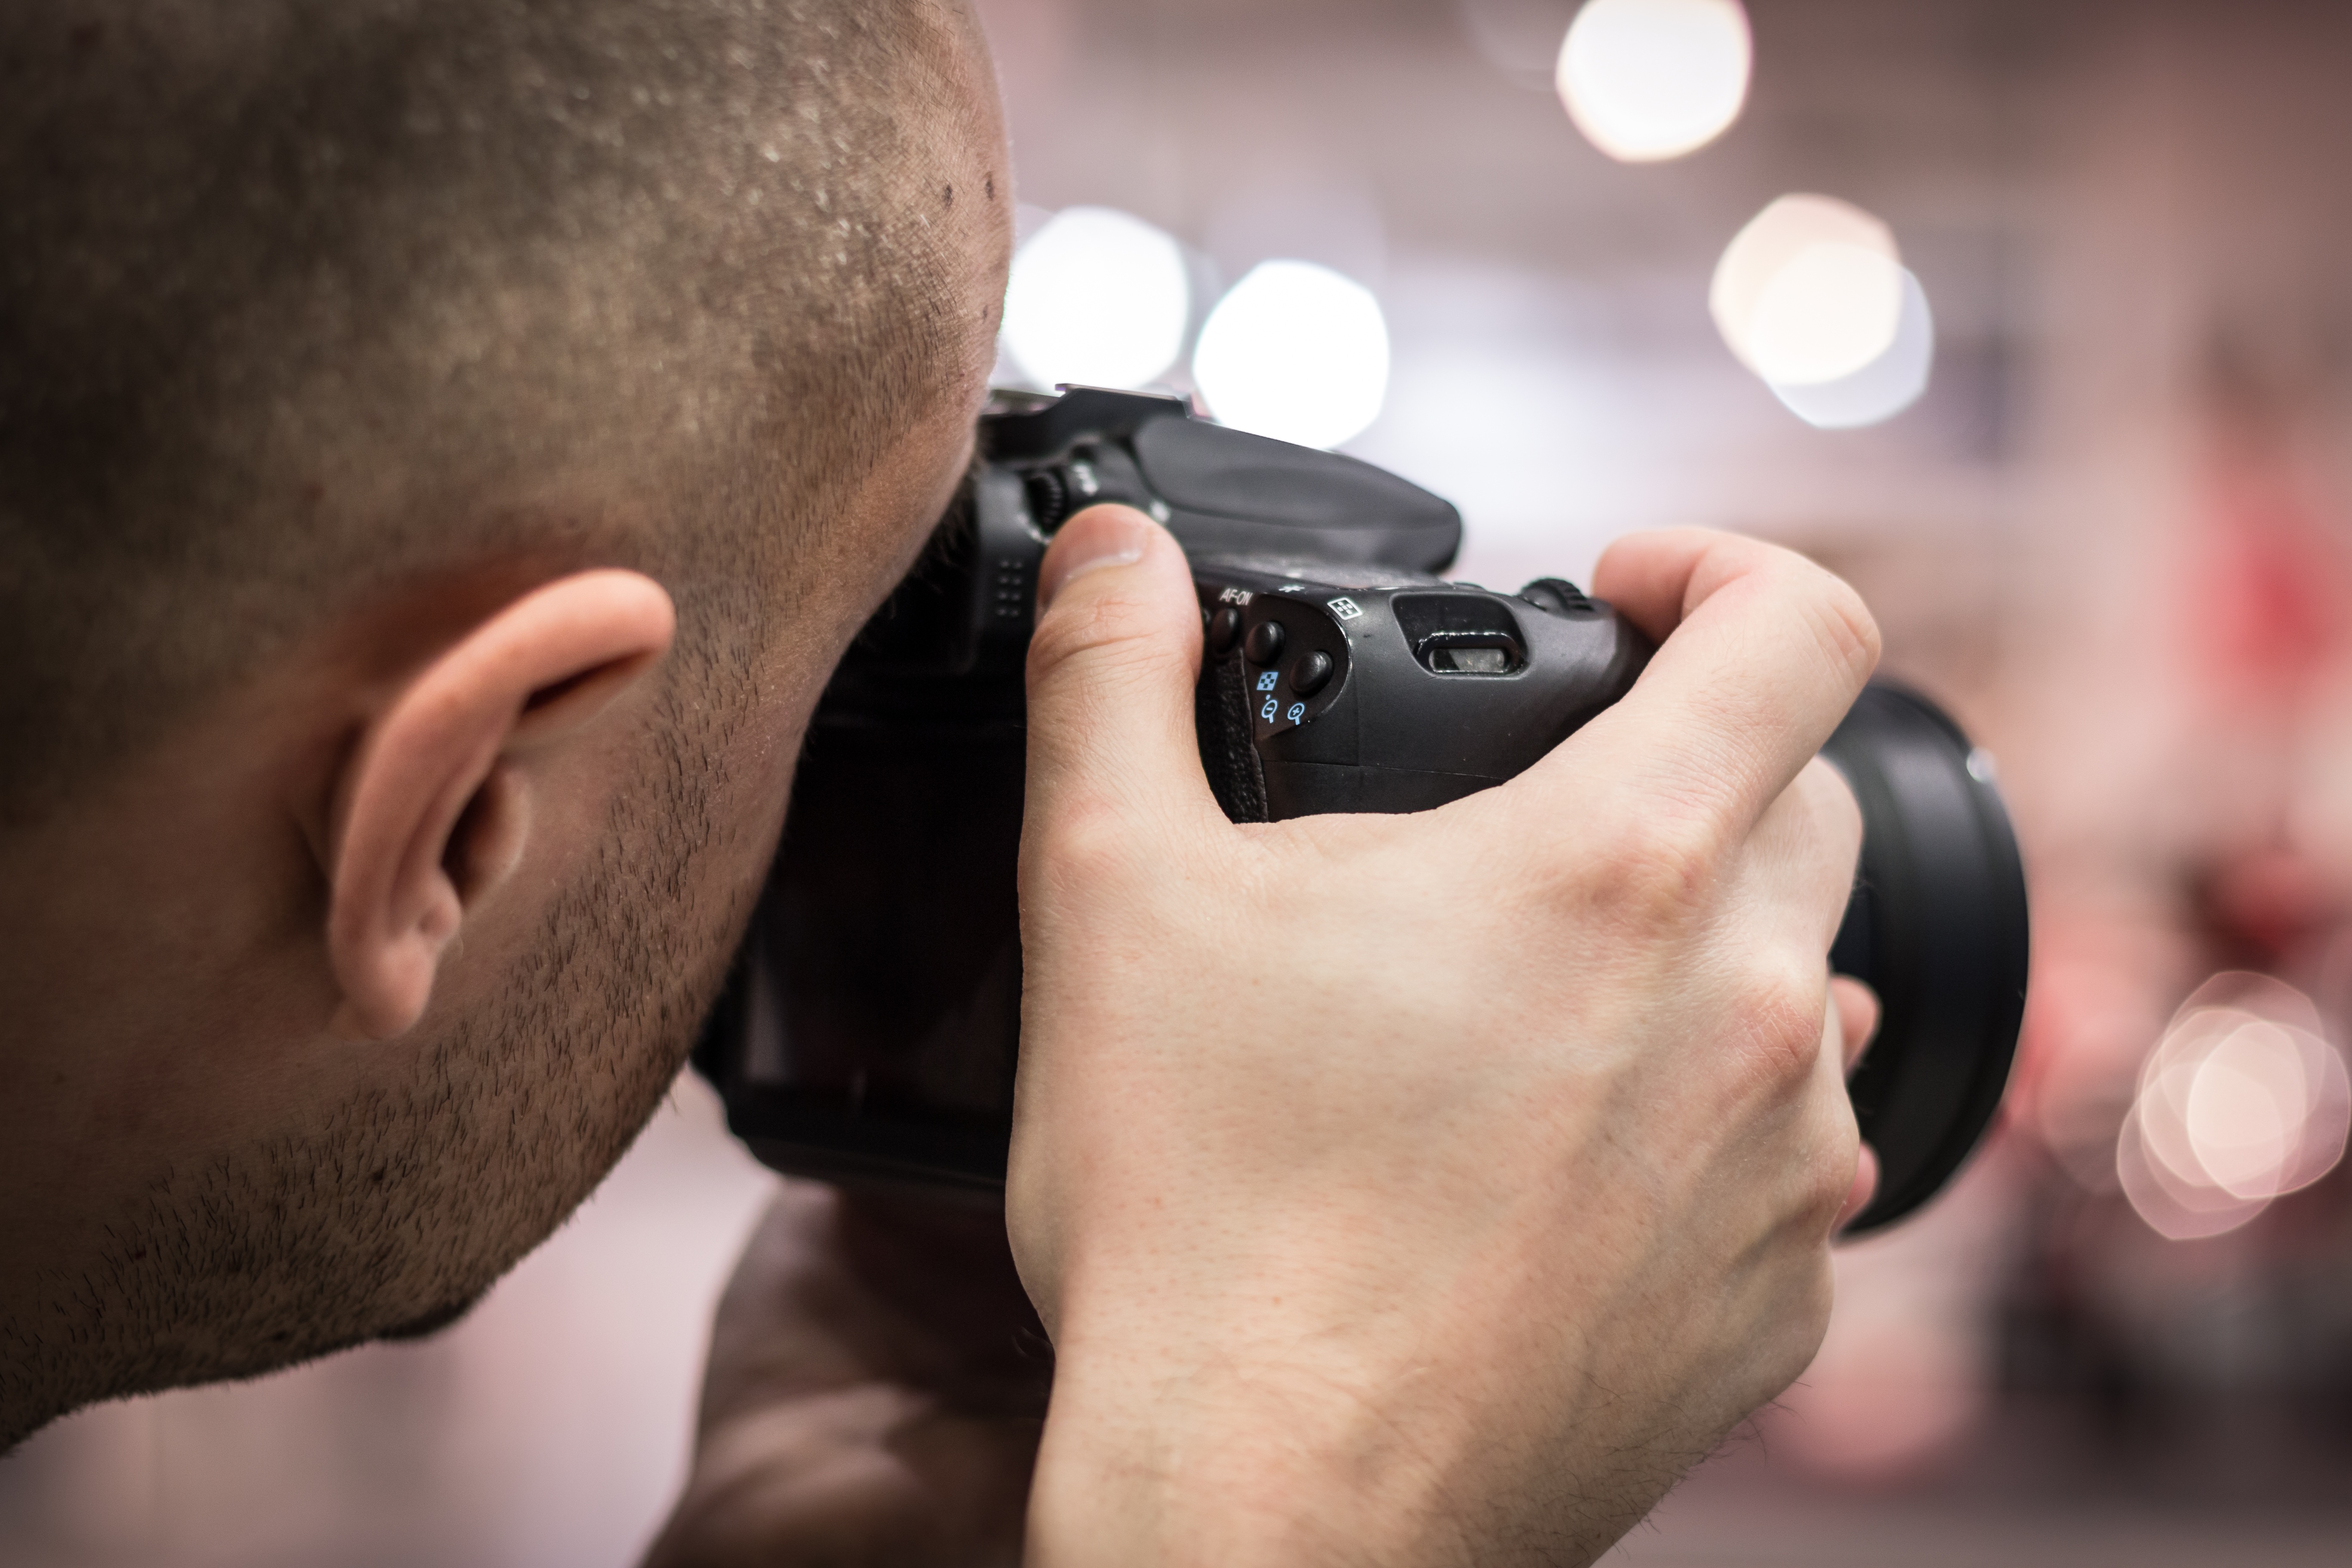
hand, man, person, camera, photography, photographer, photo, male, lens, child, ear, arm, muscle, close up, human body, photos, face, eye, glasses, head, skin, foto, organ, take a photograph, electronic equipment, sense, take photo